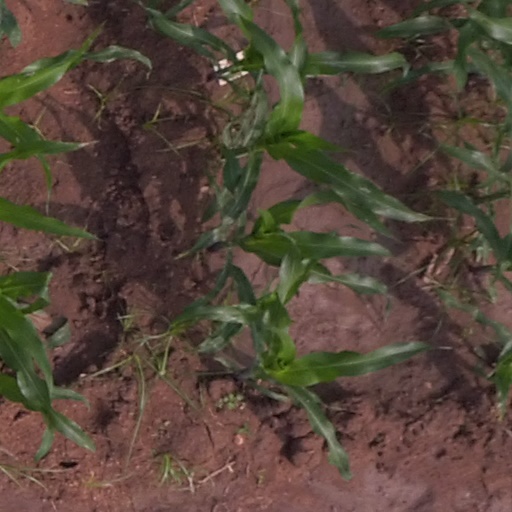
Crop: maize; corn